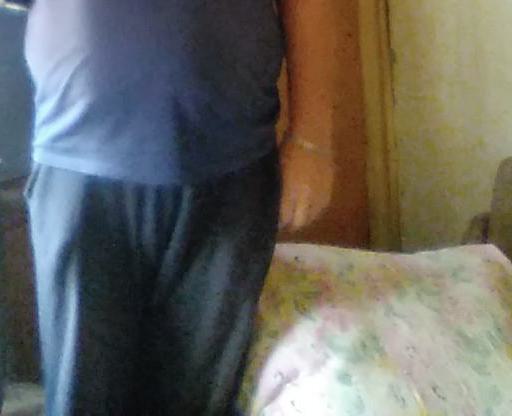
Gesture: no_gesture